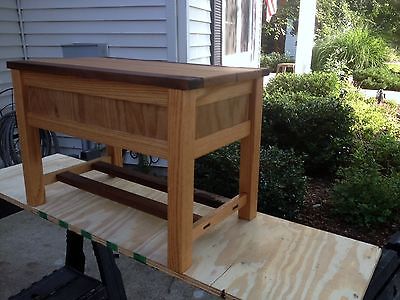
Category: table